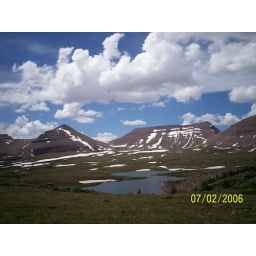
blue sky over tungsten lake